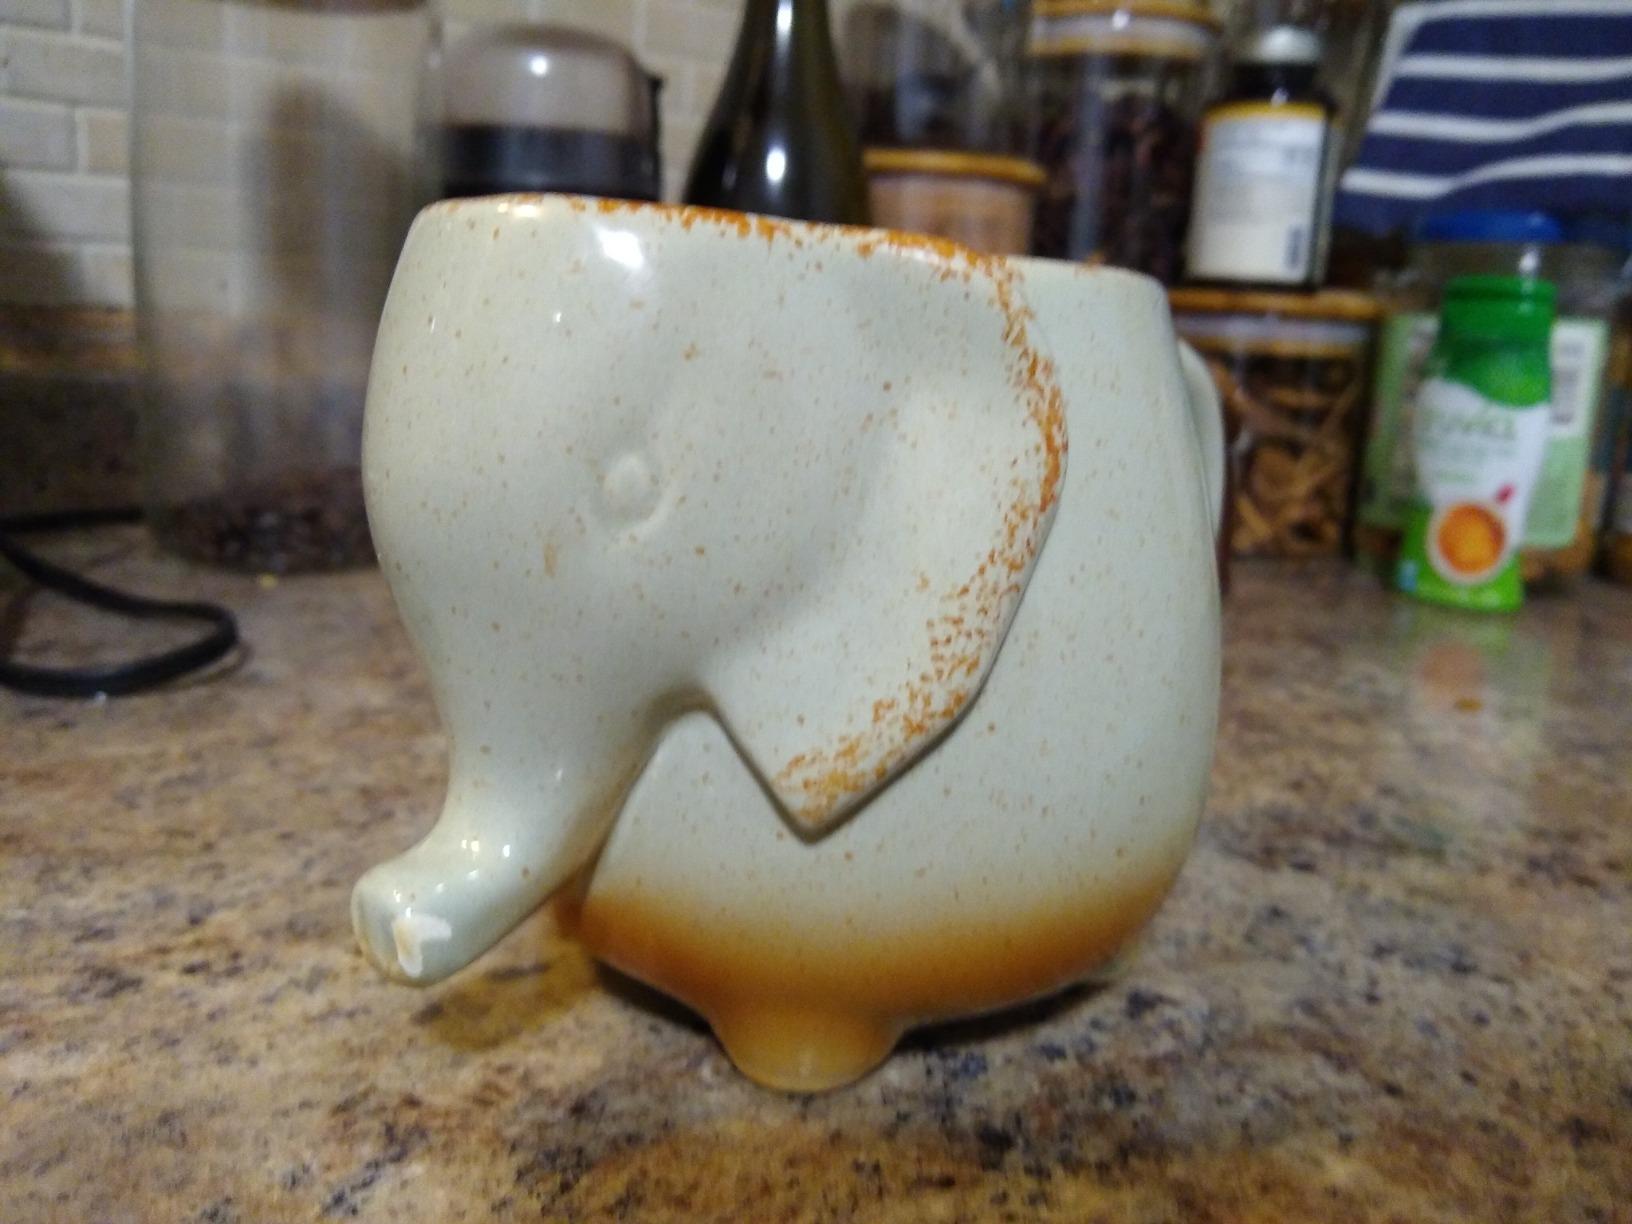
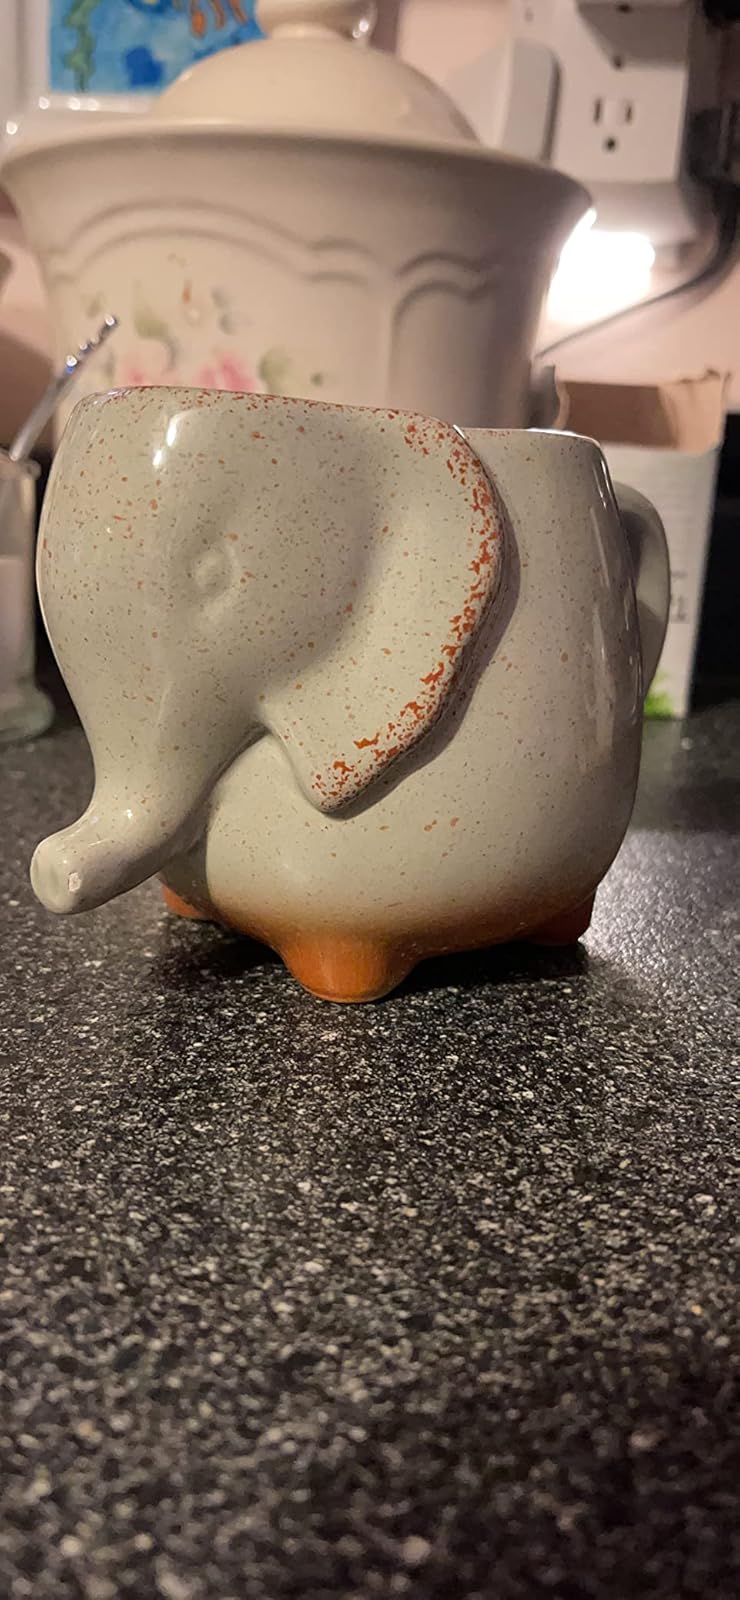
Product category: items_mug
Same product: yes